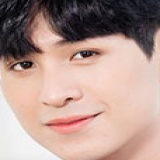
diễn viên Đỗ Nhật Trường